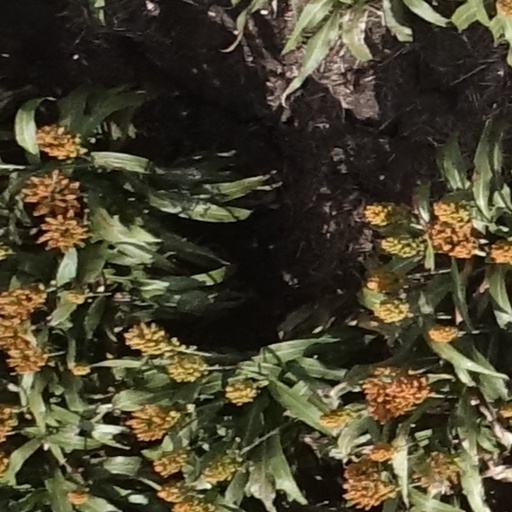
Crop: sorghum